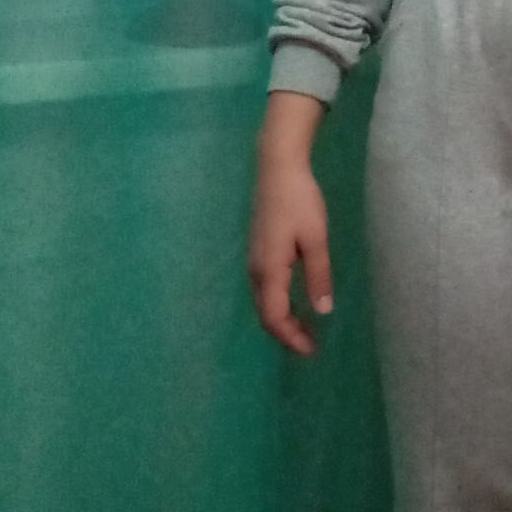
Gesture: no_gesture